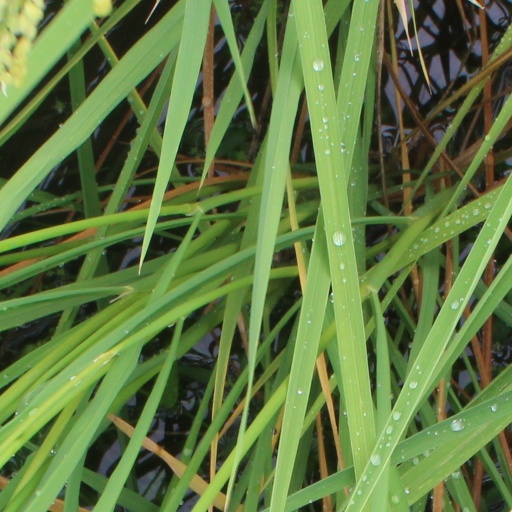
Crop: rice